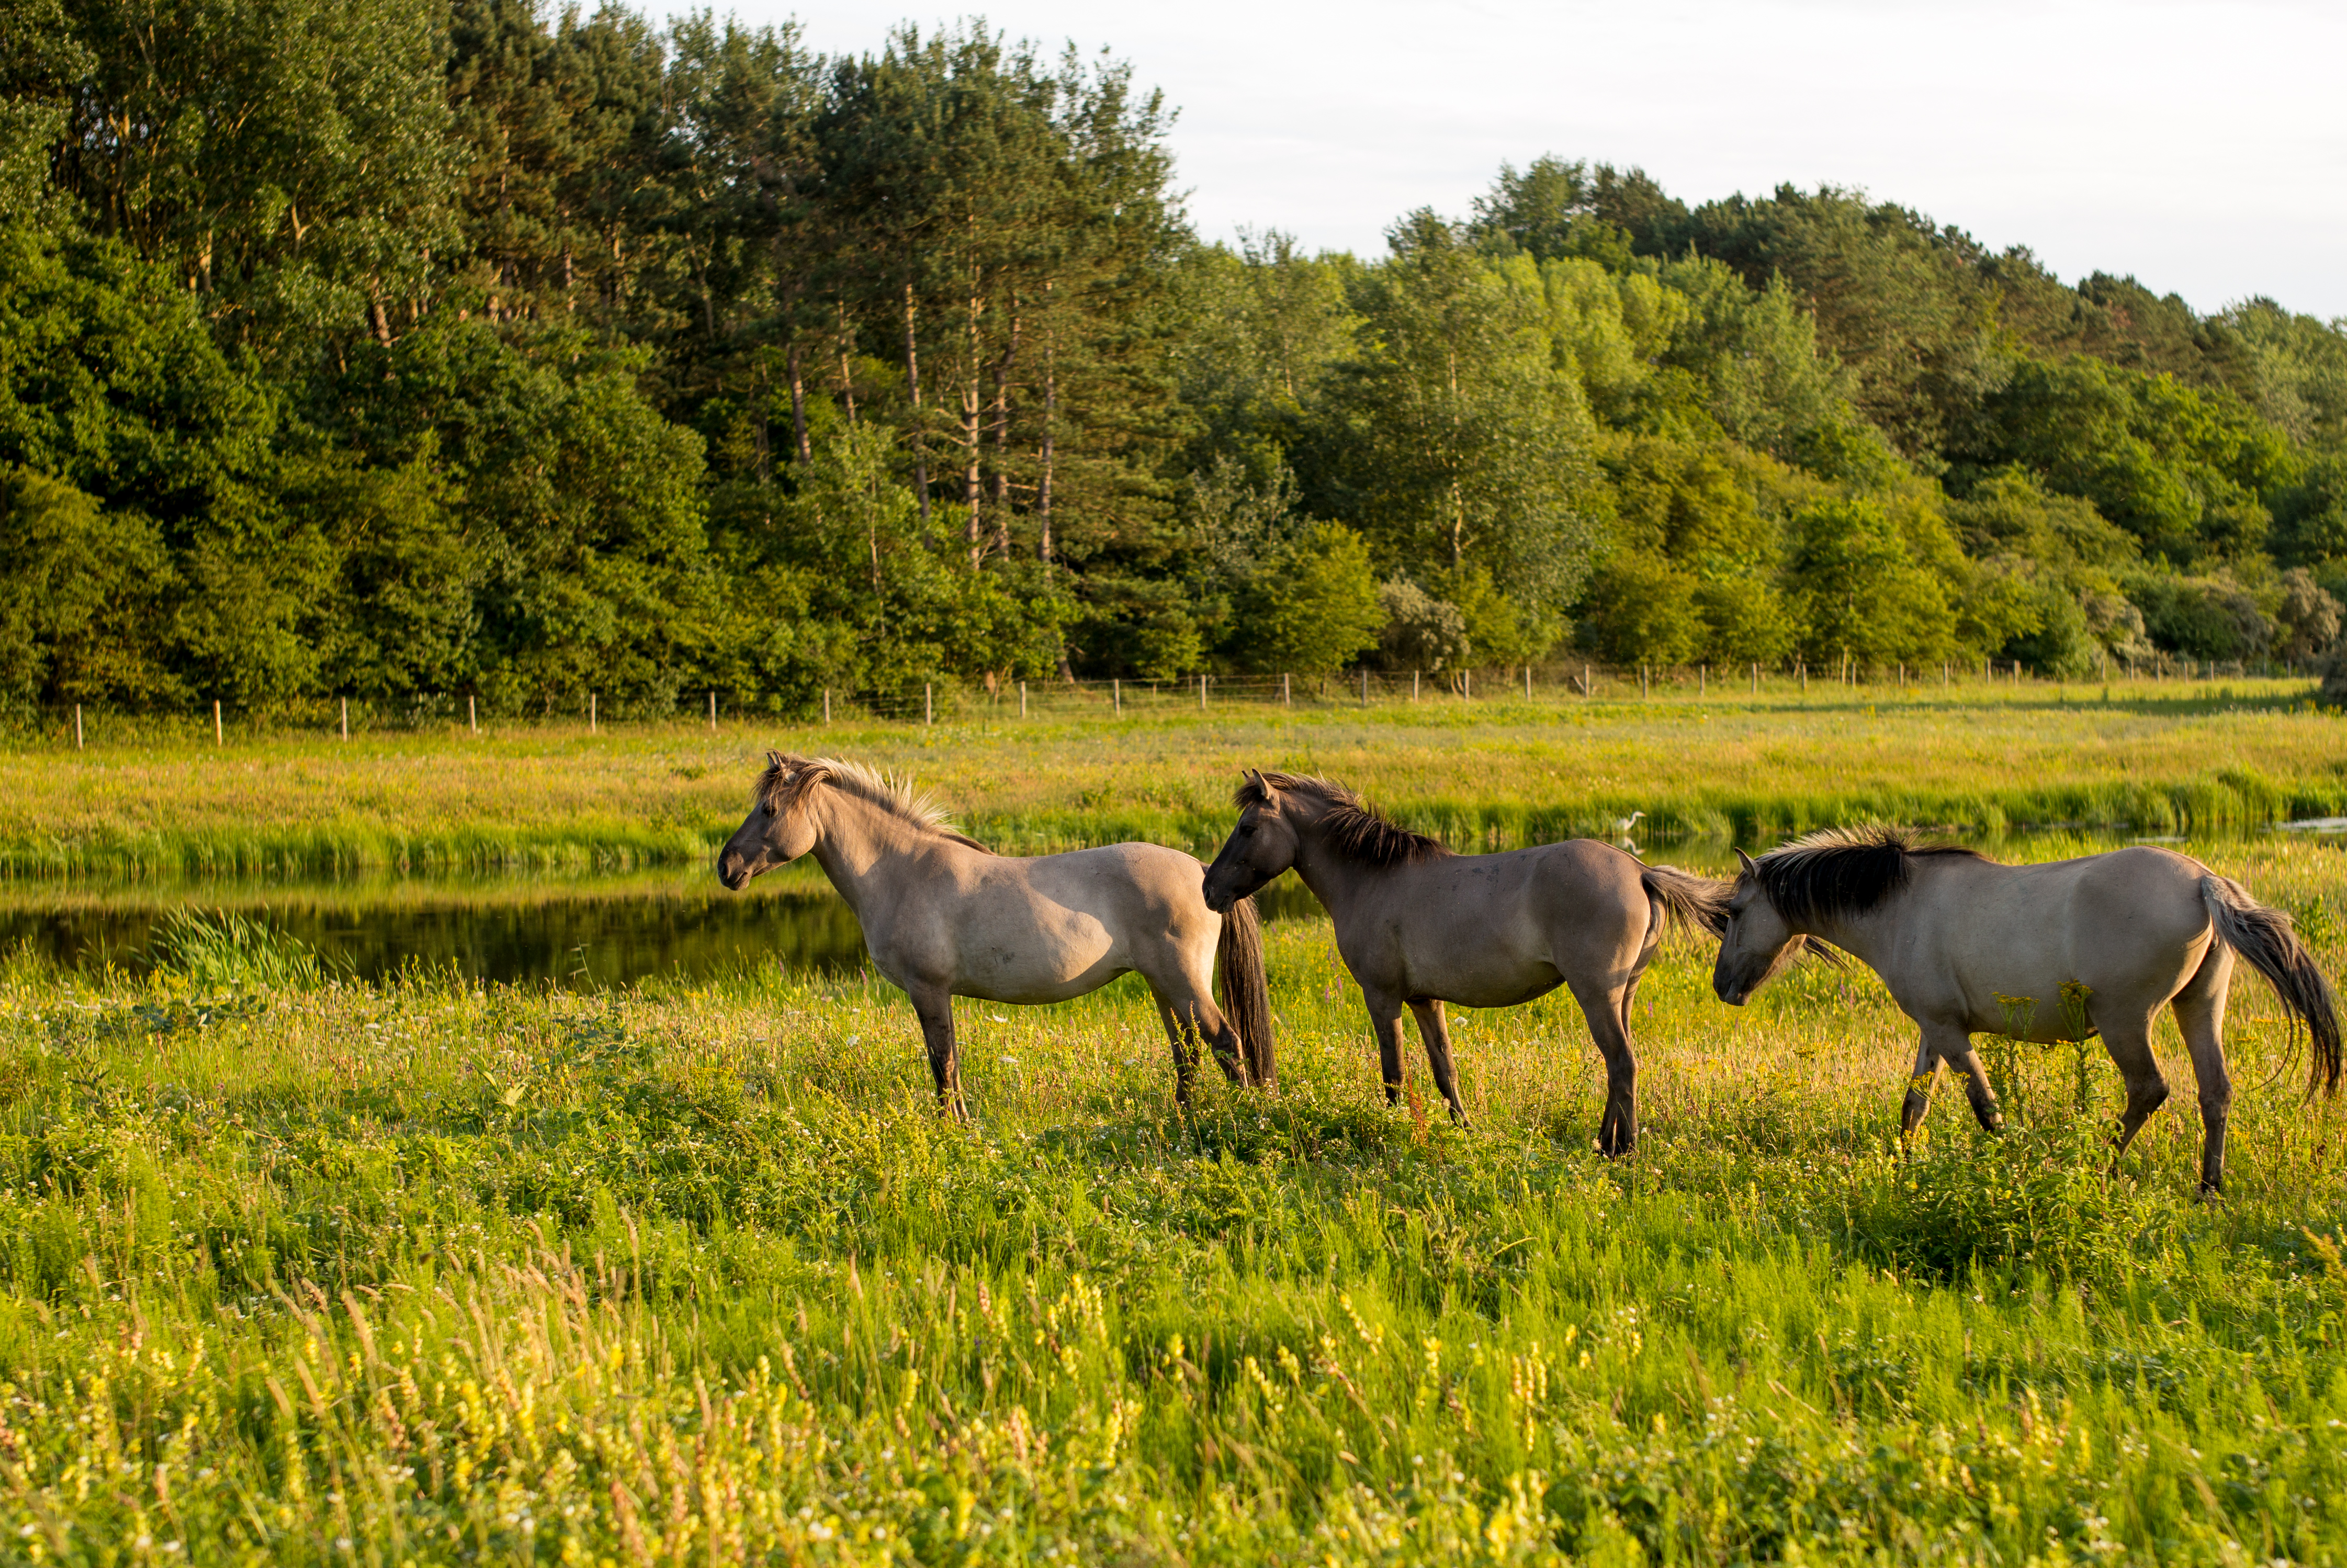
grass, field, meadow, prairie, summer, wildlife, europe, evening, herd, pasture, grazing, horse, fauna, savanna, plain, horses, holland, netherlands, m, grassland, dutch, wetland, mare, 50, habitat, leica, 240, summilux, wassenaar, ecosystem, elk, steppe, rural area, natural environment, horse like mammal